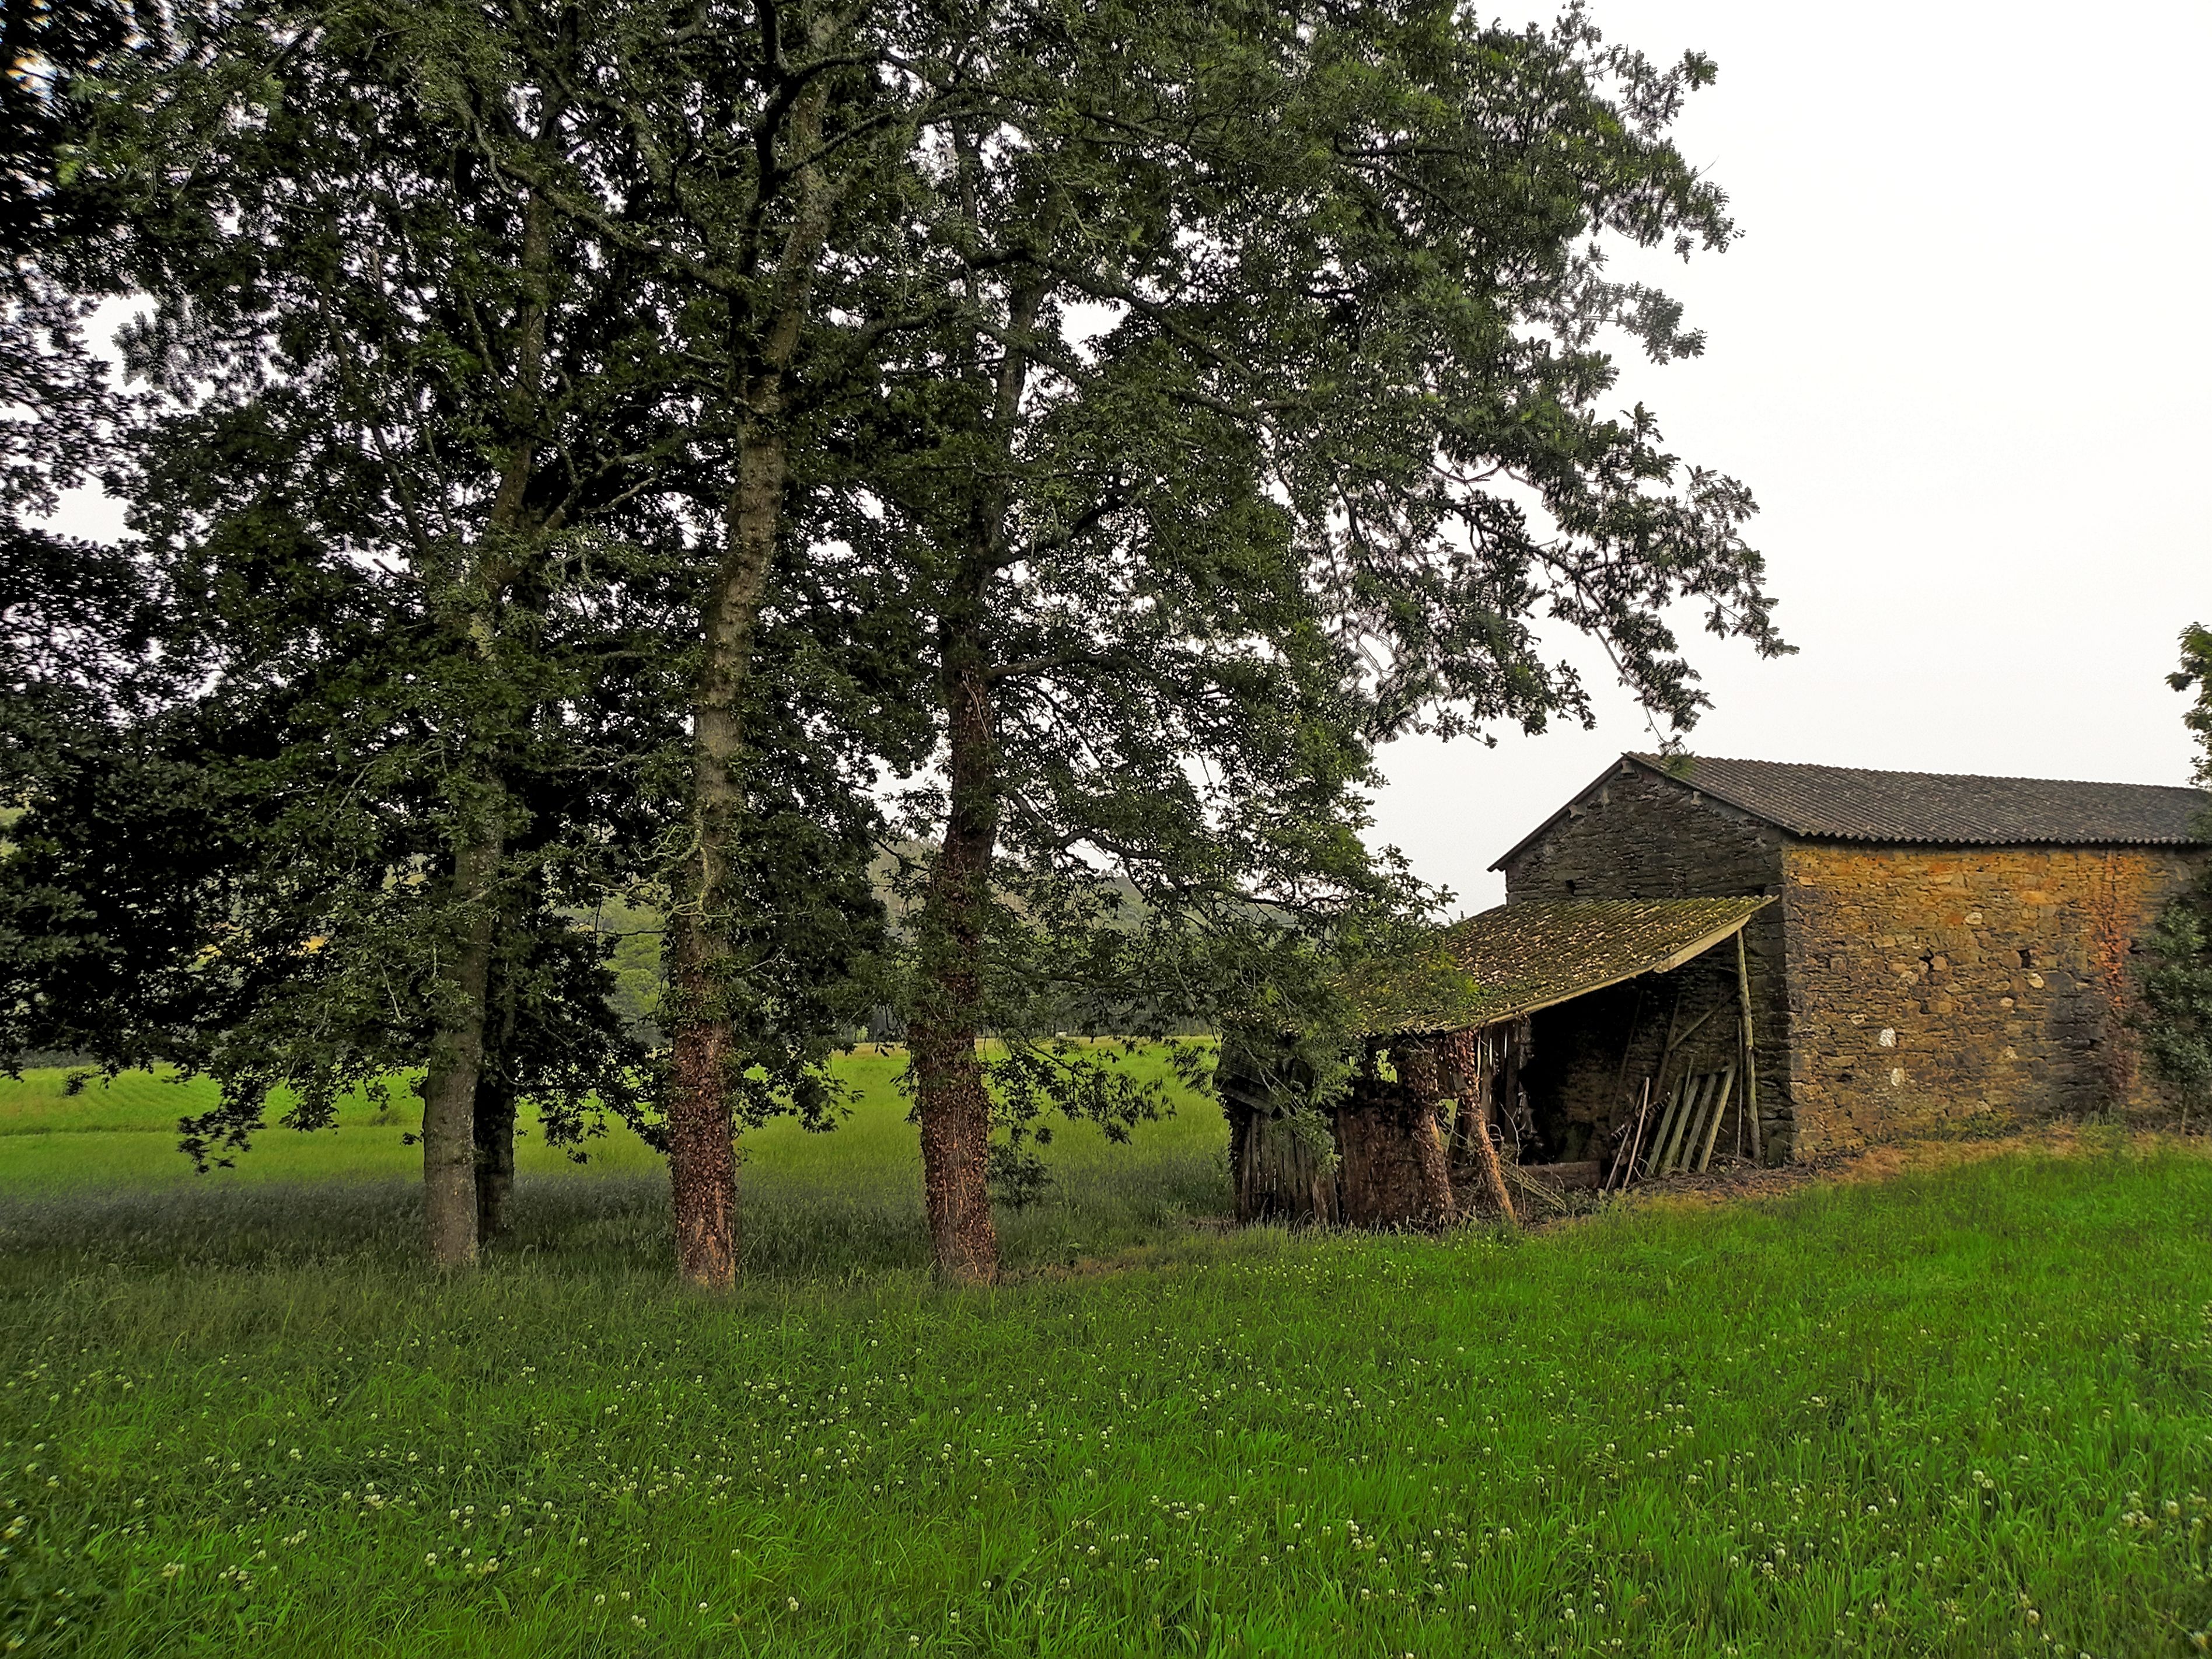
tree, farm, village, rural, cottage, spain, plantation, galicia, estate, woodland, espana, ggl1, canoneos500d, ruralgalicia, galiza, rural area, woody plant